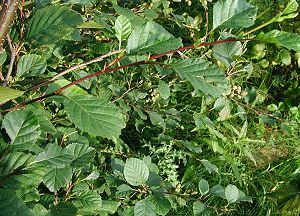
Grøn-el
Grøn-El er en løvfældende busk med en opstigende, åben vækst.